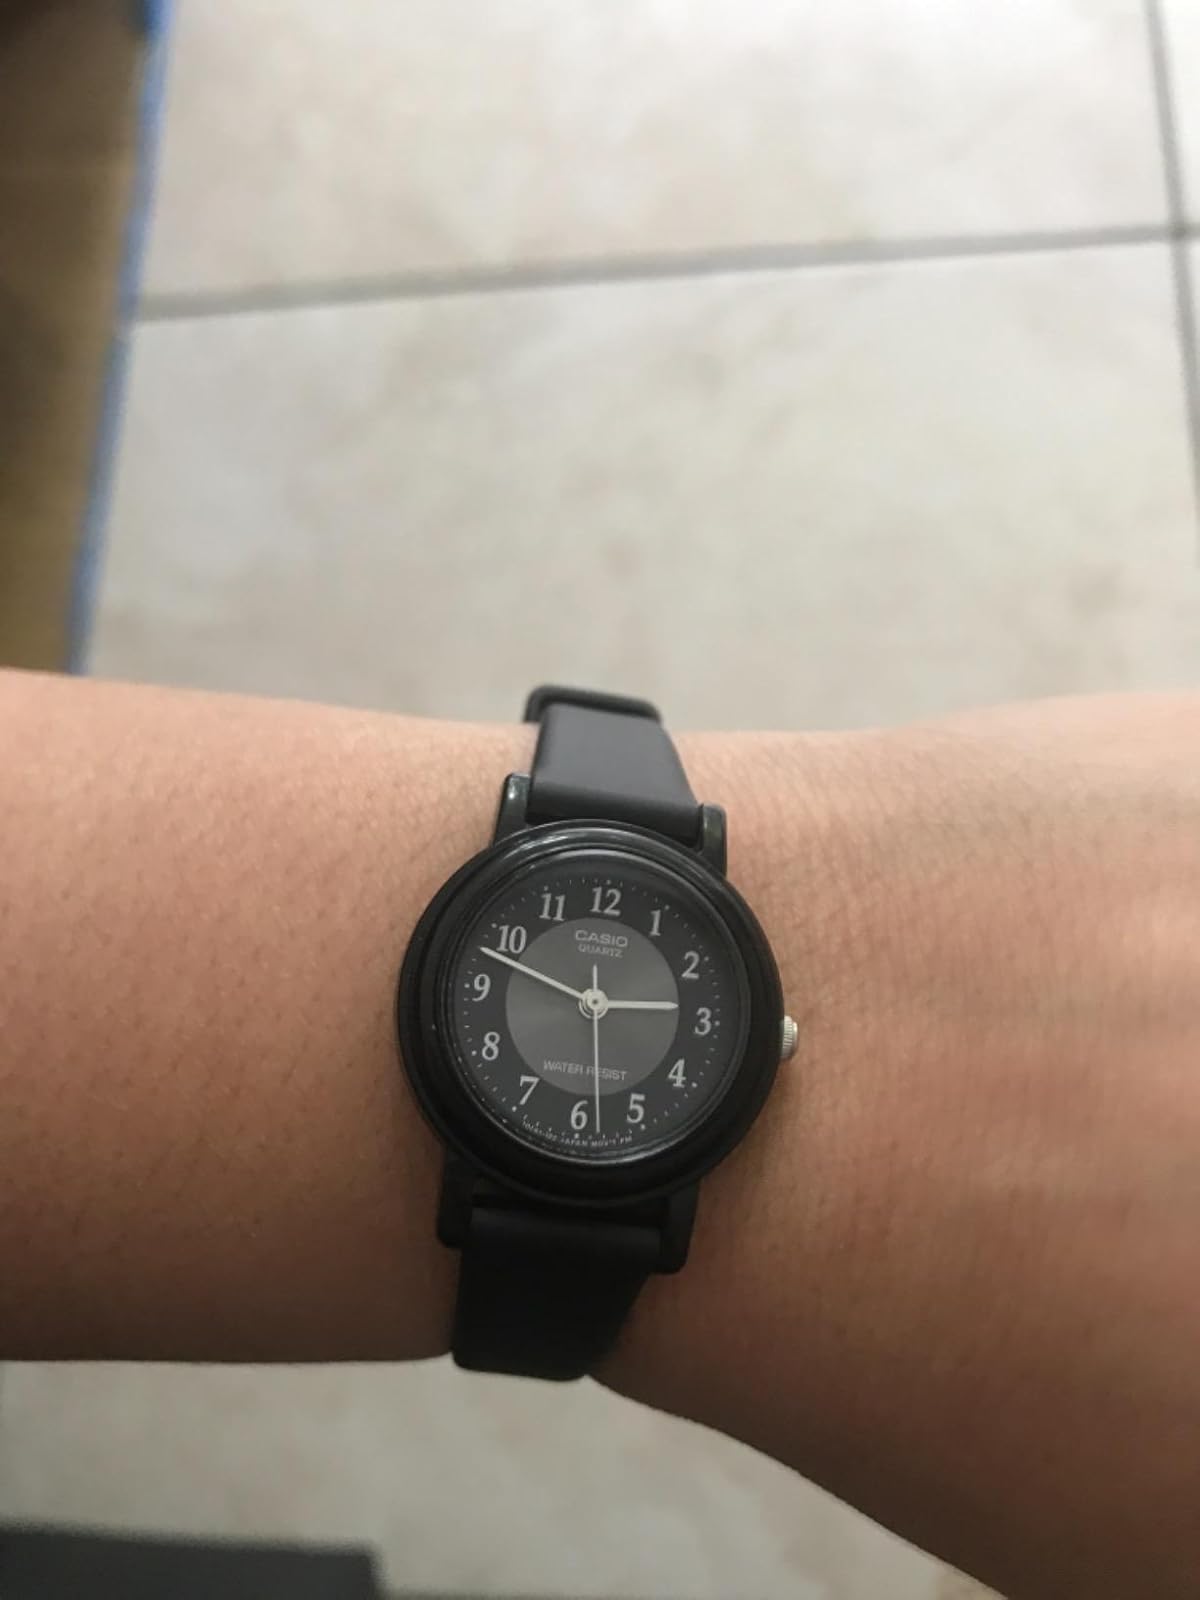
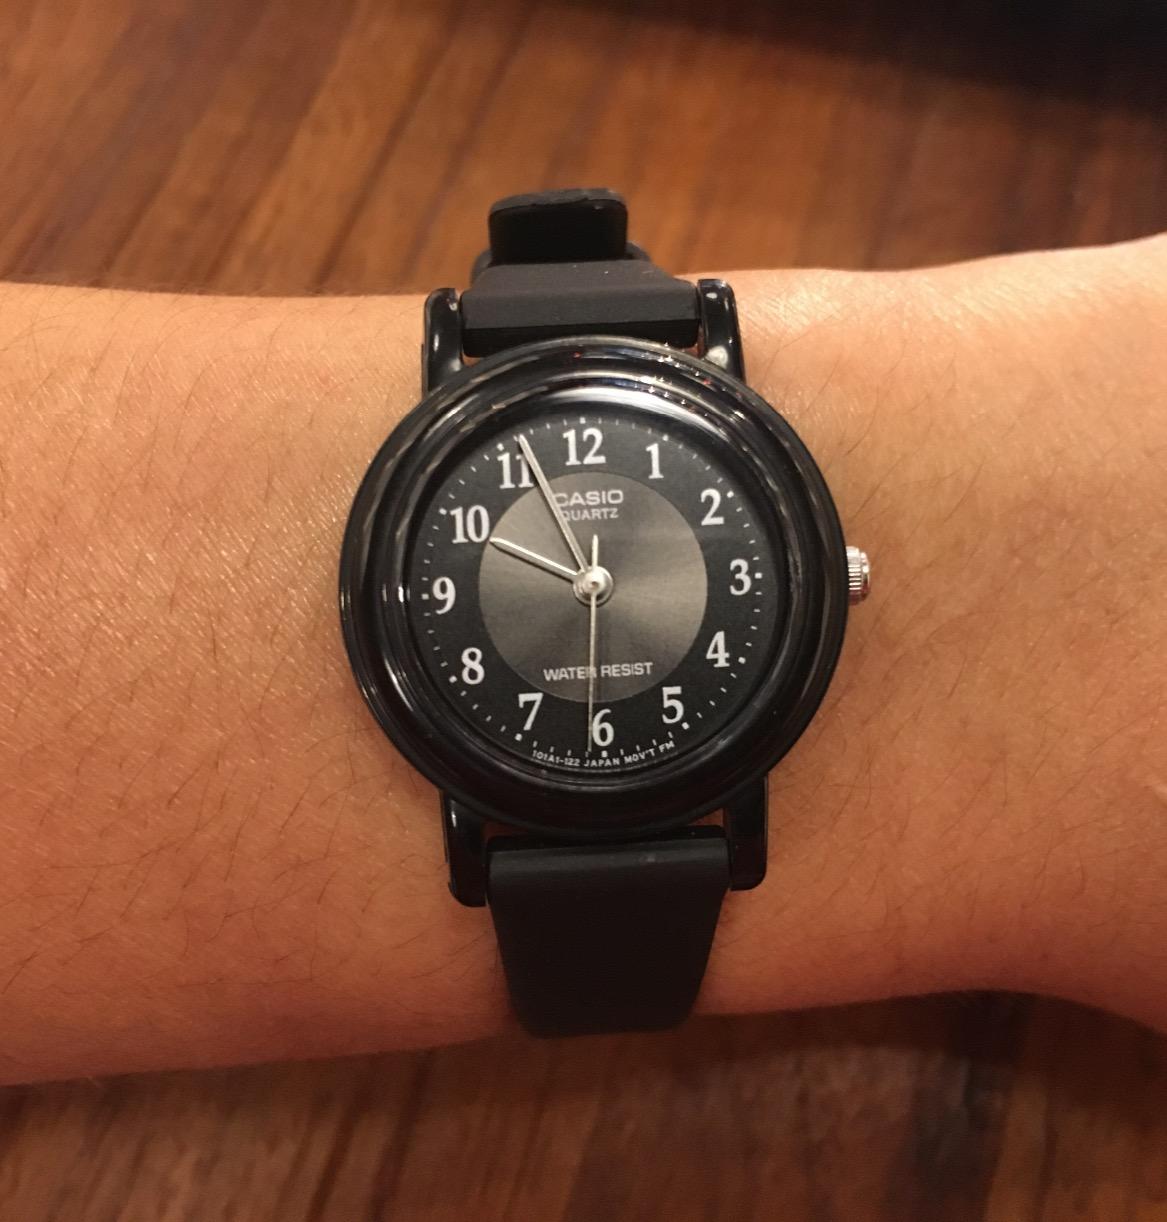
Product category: accessories_watch
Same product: yes